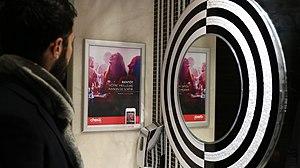
Face à face avec une affiche publicitaire dans les toilettes.
Next-One est une société à responsabilité limitée qui a été créée en l'an 2000. Son siège social se situe à la Motte-Servolex, en Savoie. Next-One est le leader national de l'affichage indoor, le spécialiste de la publicité dans les toilettes. Vingt-ans après sa création, la société est présente dans 189 villes avec plus de 40 000 panneaux dans toute la France.